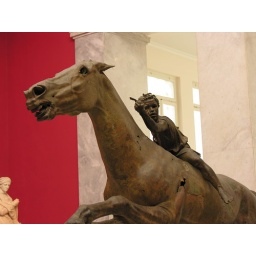
It was common practice to use young boys as jockeys in horse races.